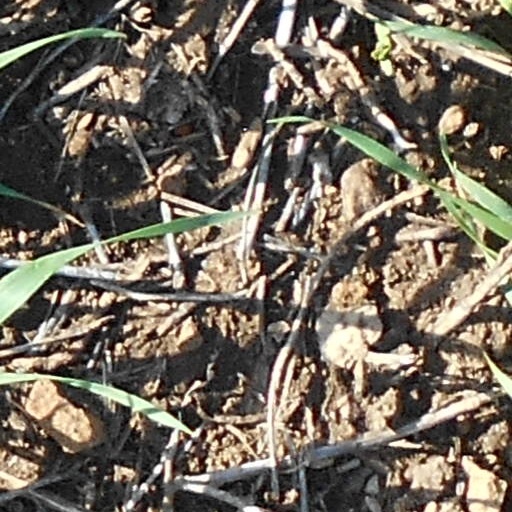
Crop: wheat